Sosberg

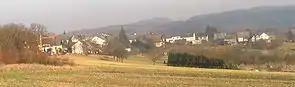
Sosberg seen from the west

Sosberg is an "Ortsgemeinde" – a municipality belonging to a "Verbandsgemeinde", a kind of collective municipality – in the Cochem-Zell district in Rhineland-Palatinate, Germany. It belongs to the "Verbandsgemeinde" of Zell, whose seat is in the municipality of Zell an der Mosel.